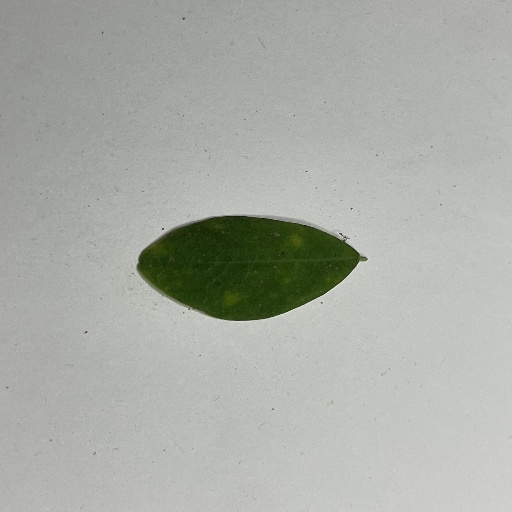
Species: Sojina
Leaf condition: Bacterial Spot